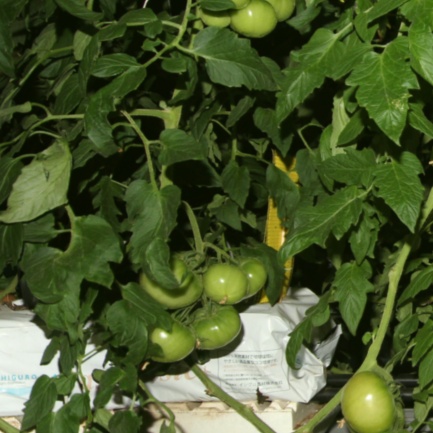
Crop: tomato